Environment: real
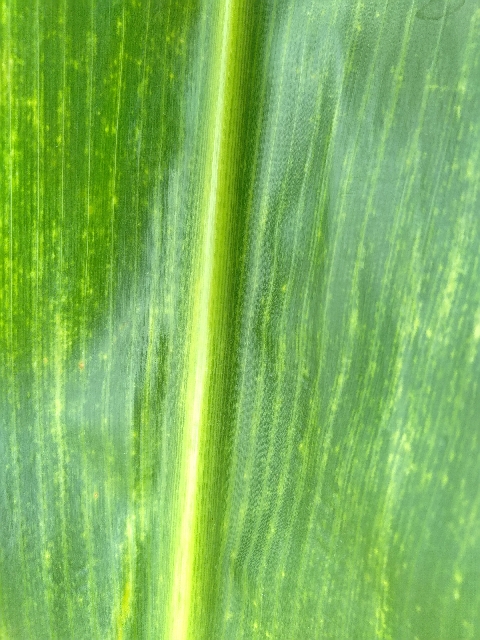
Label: lethal_necrosis